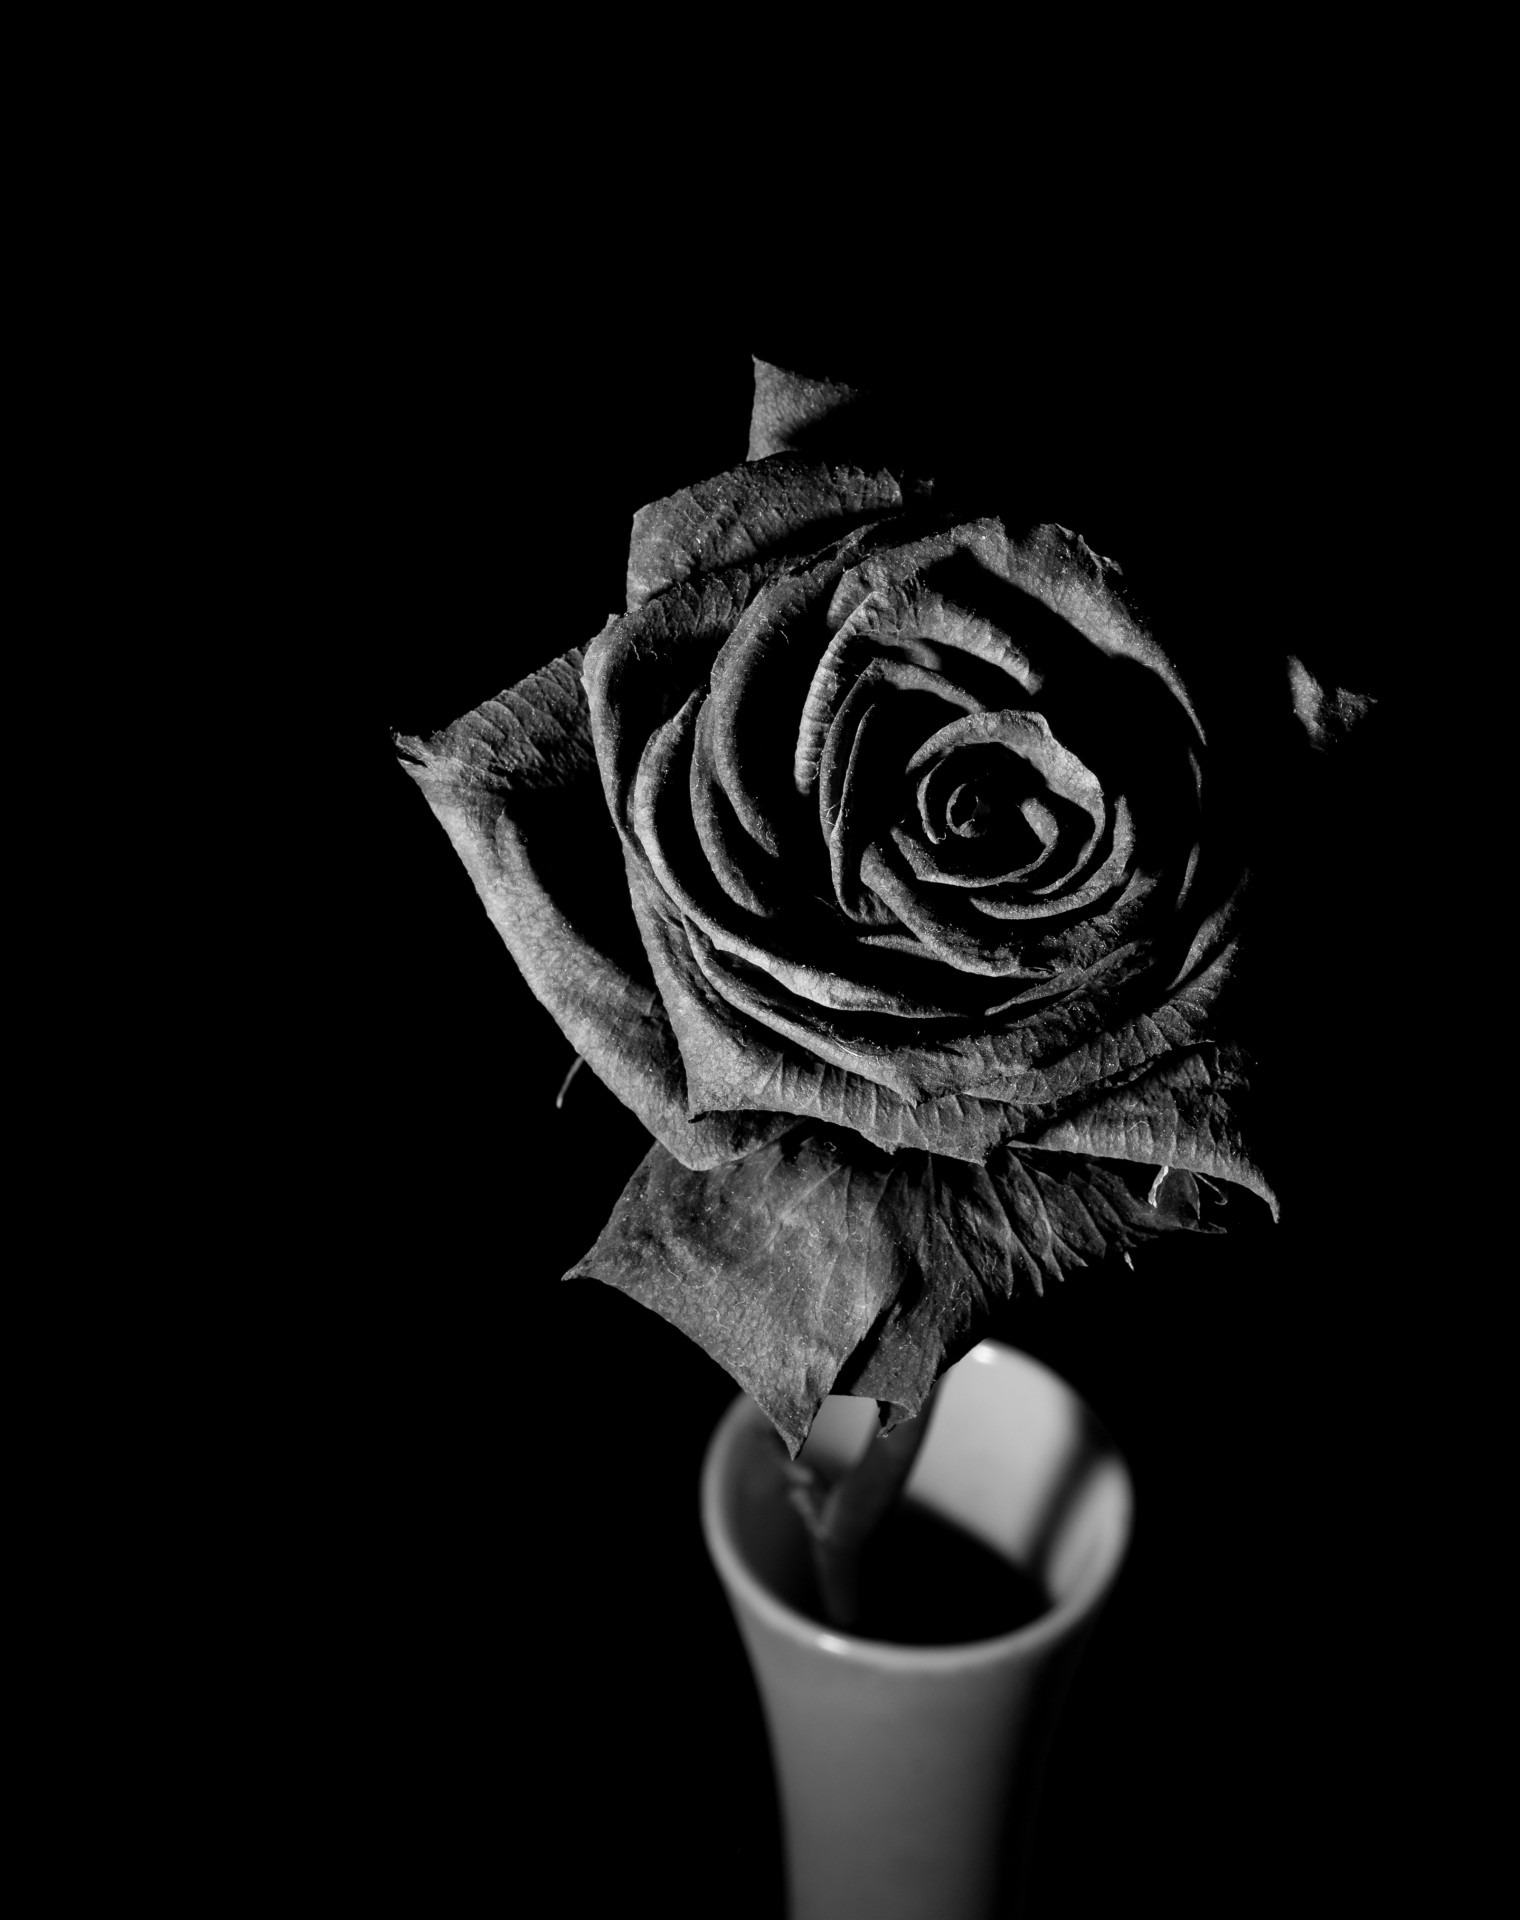
water, nature, dew, black and white, plant, woman, white, photography, leaf, flower, petal, rose, red, macro, darkness, black, dried, monochrome, black white, plants, flowers, illustration, withered, beauty, drops, beautiful, detail, flowering plant, garden roses, rose family, still life photography, monochrome photography, land plant